Culture of Mangalorean Catholics

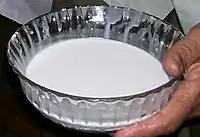
A Mangalorean Catholic "Ros"

Roman Catholic traditions include the "Sakrament" (Seven Sacraments) and include "Povitr-Snan" (Baptism), "Thiravnni" (Confirmation), "Krist-Prasad" (Eucharist), "Prachit" (Penance), "Piddestanchi Makhnni" (Anointing of the Sick), "Iazokanchi Sonskornni" (Holy Orders) and "Logn" (Matrimony).